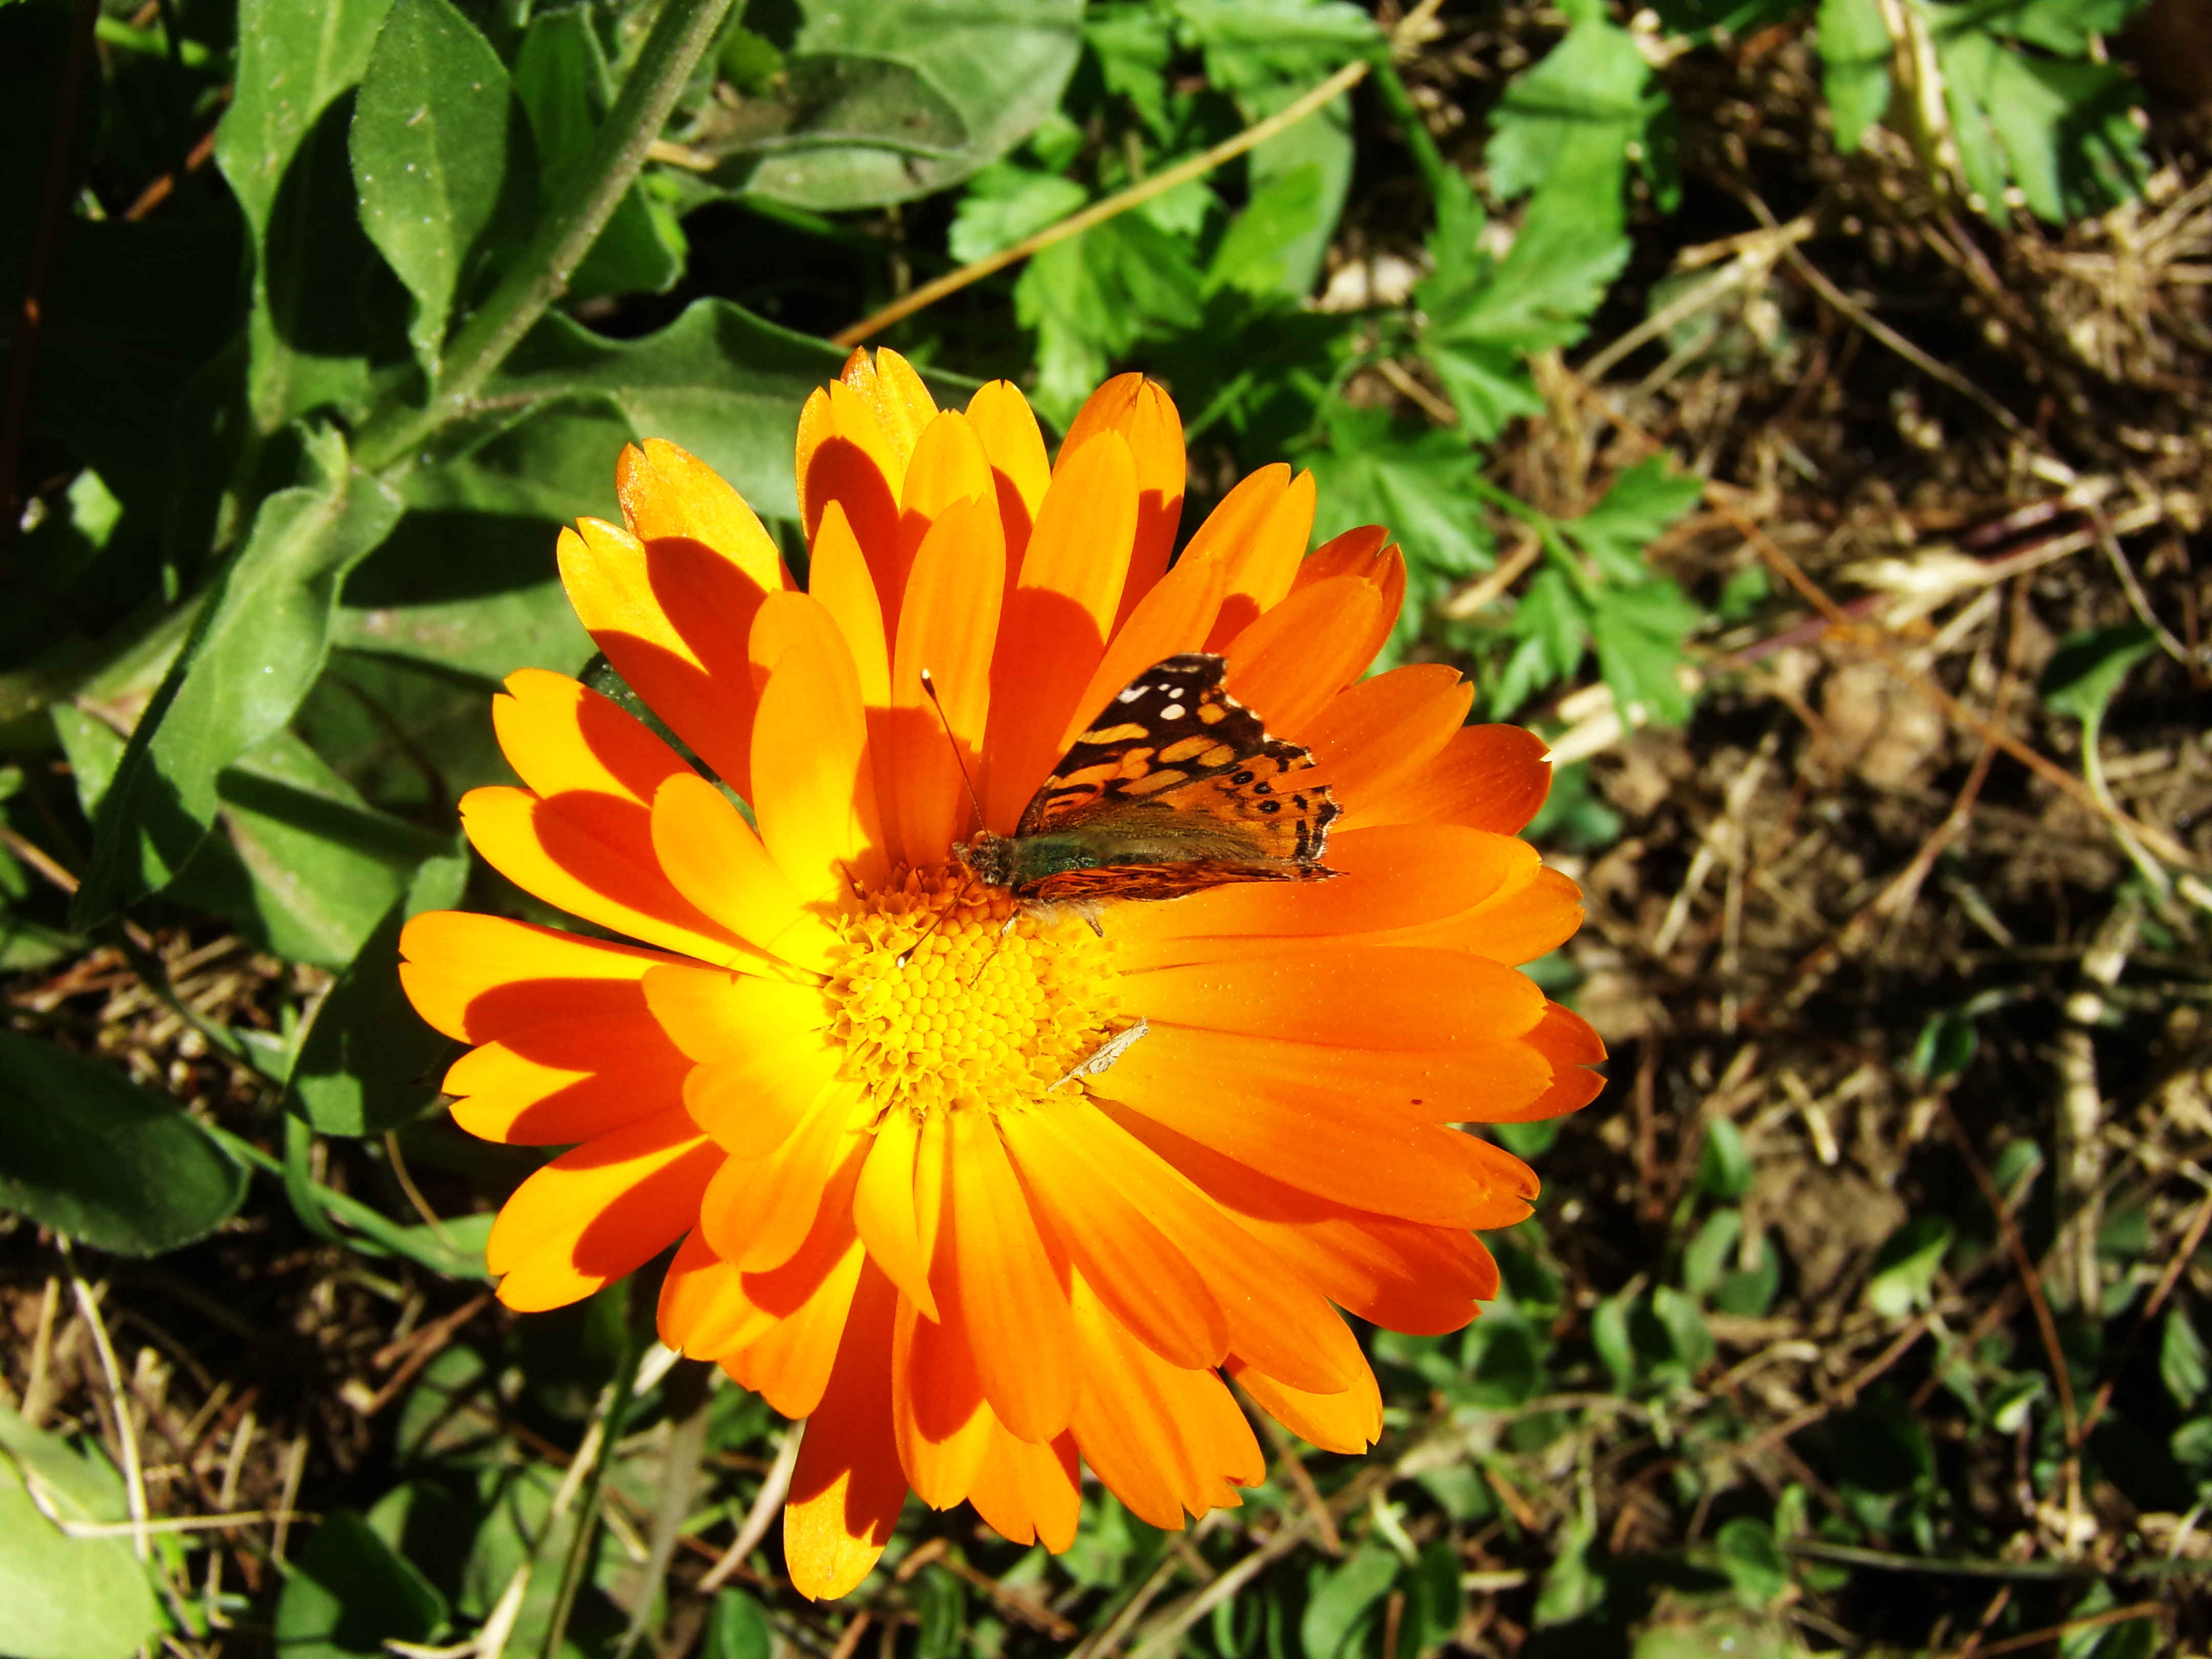
butterfly, flower, flora, nectar, wildflower, pollen, honey bee, pollinator, insect, plant, annual plant, invertebrate, membrane winged insect, spring, petal, calendula